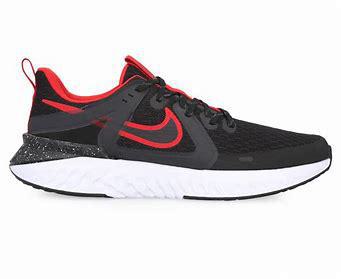
Brand: Nike
Model: Legend React